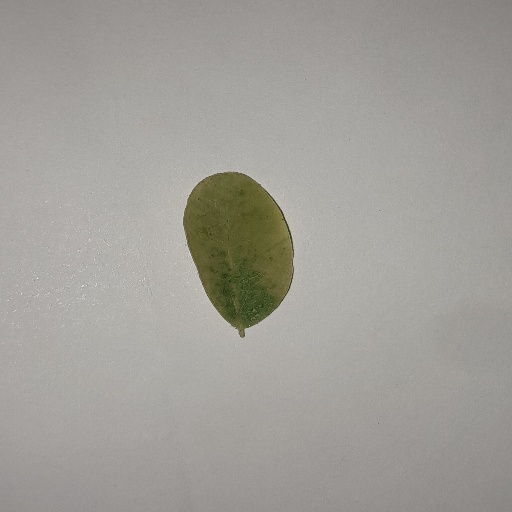
Species: Sojina
Leaf condition: Yellow Leaf